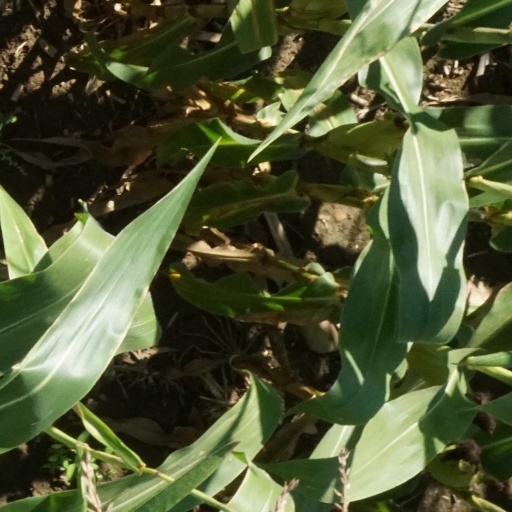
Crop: maize; corn